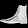
Label: Ankle boot